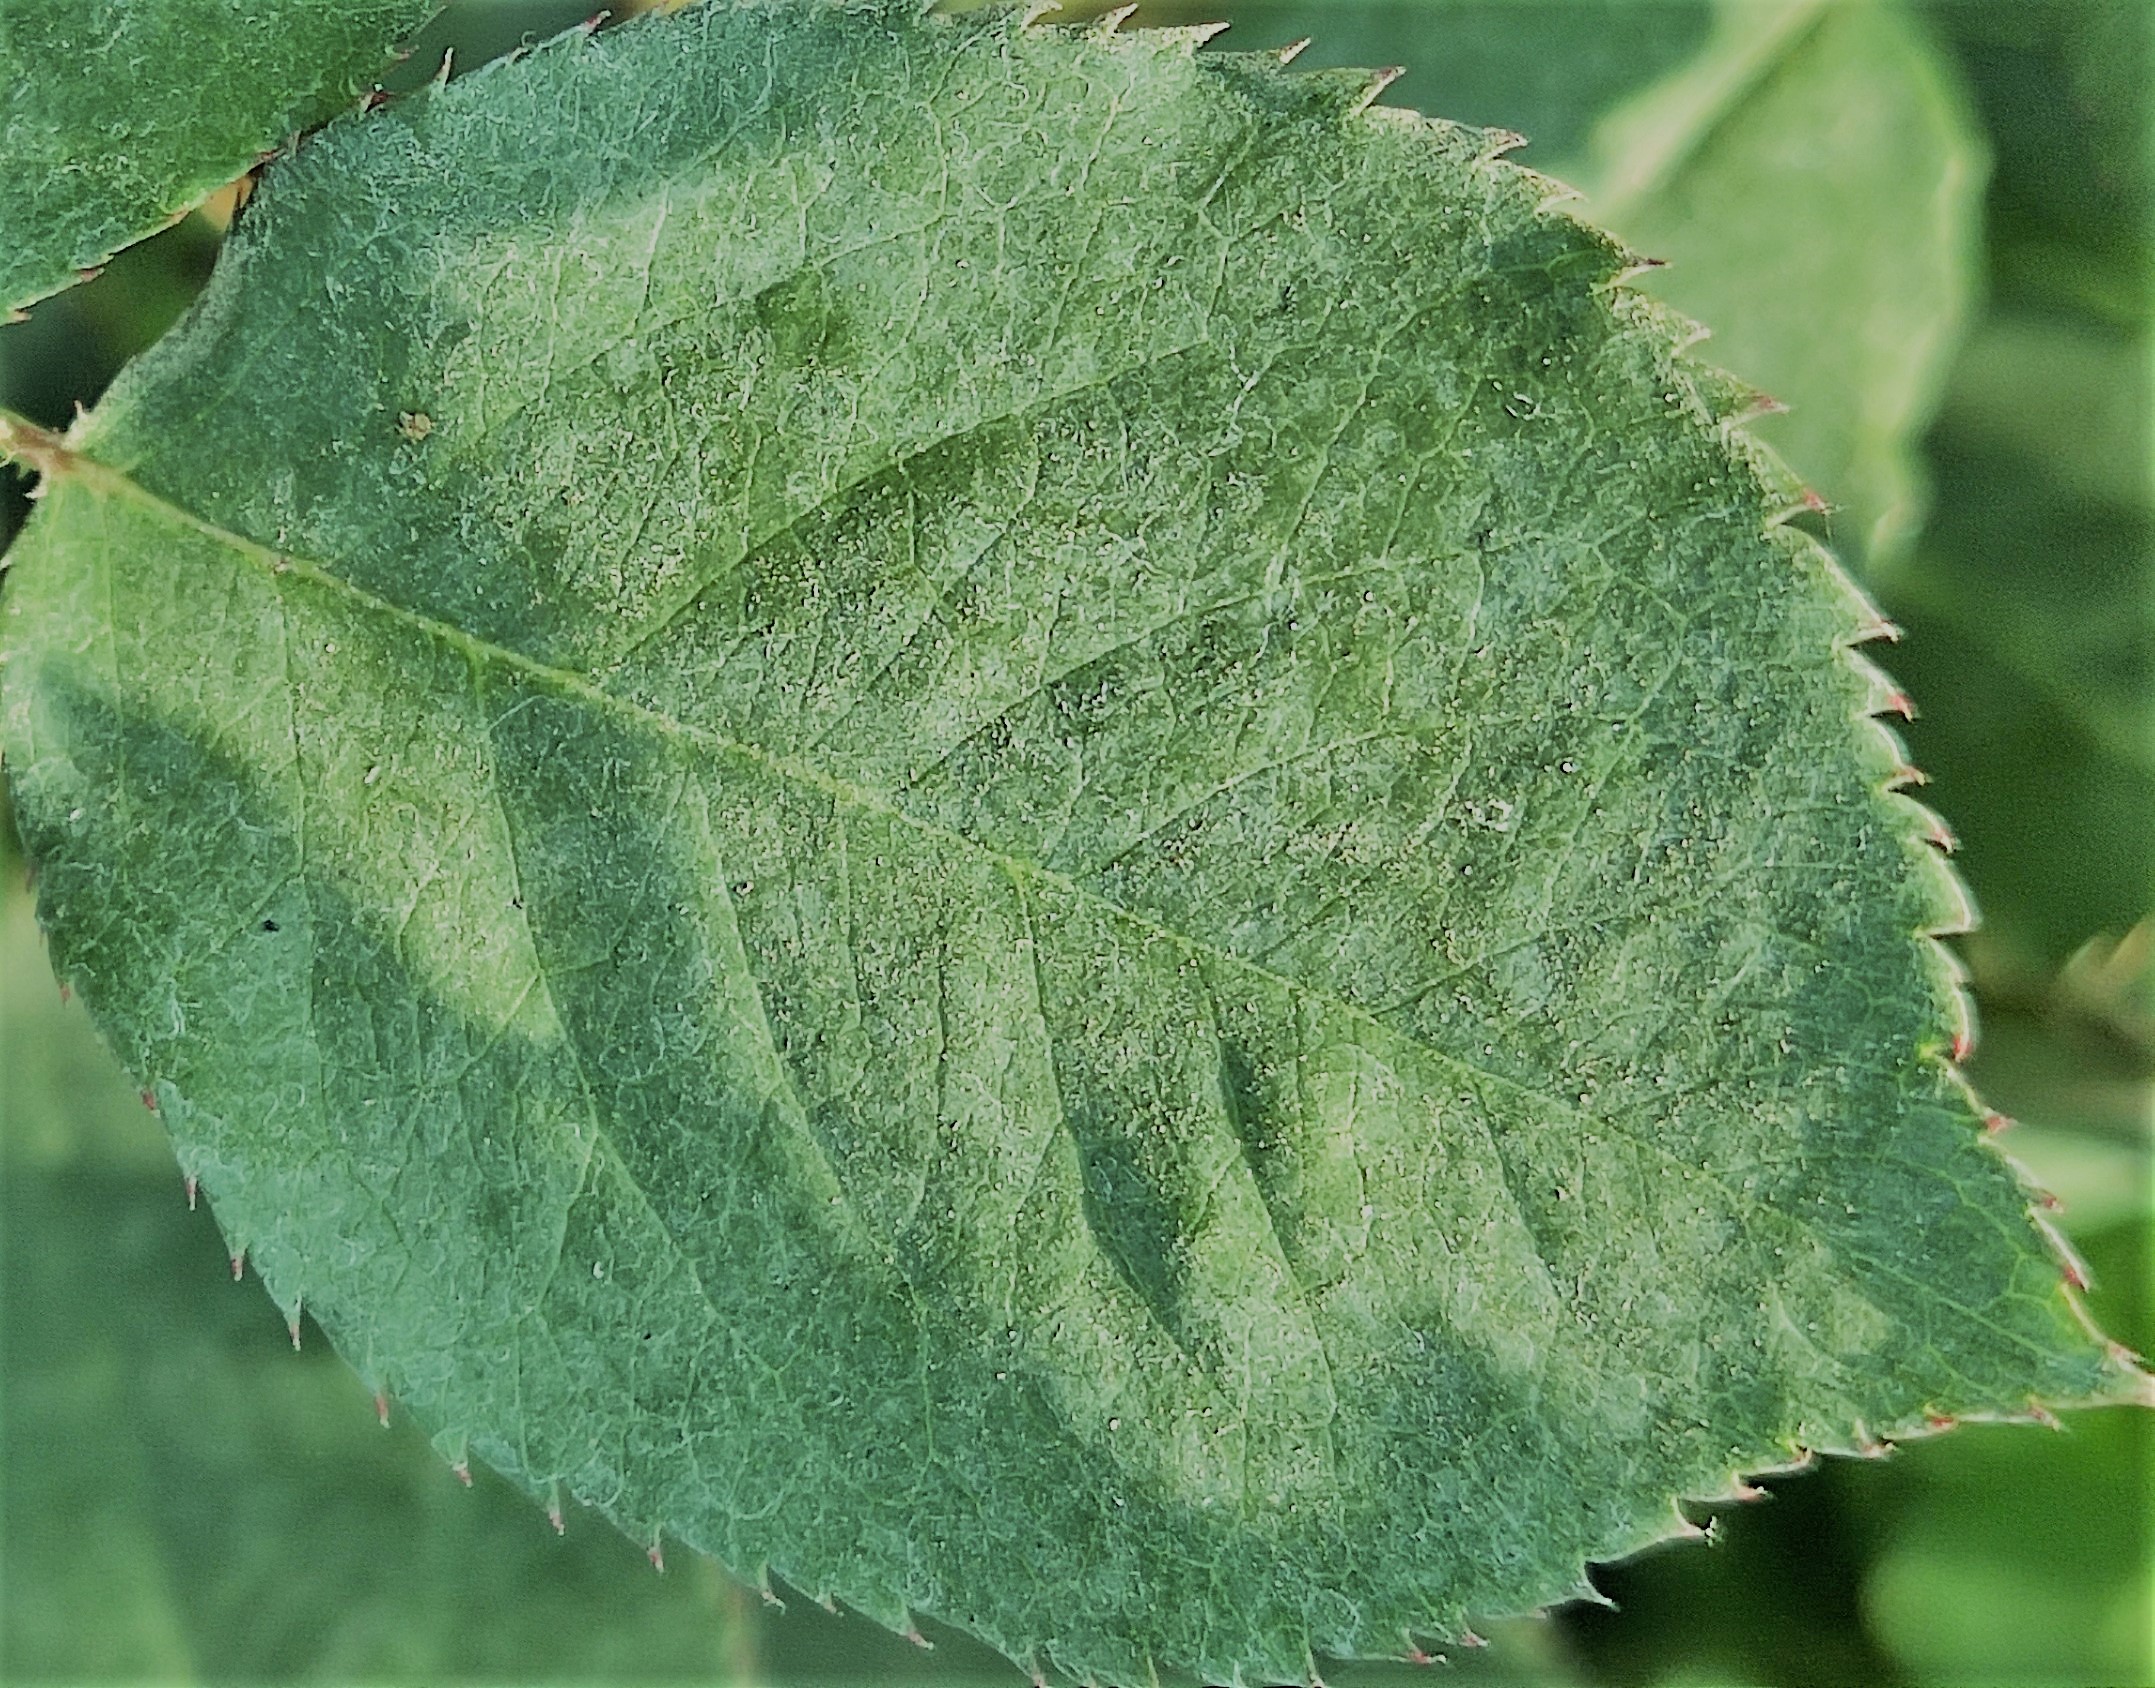
Label: Fresh Leaf